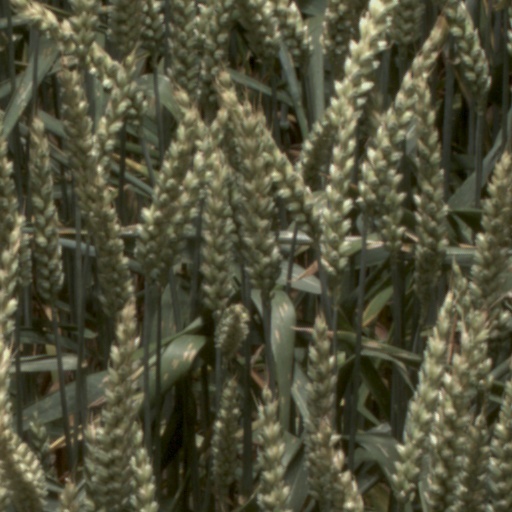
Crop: wheat